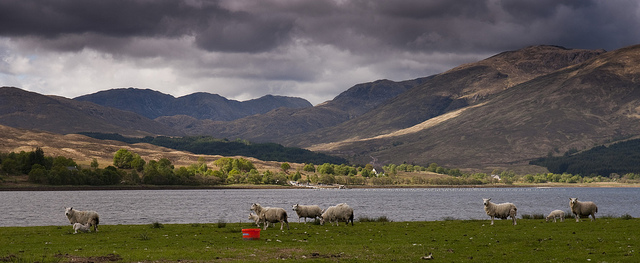
user: Given an image and a question. Answer the question in a short answer. Question: What is the name of the person who is responsible for caring for these kinds of animals? Short Answer:
assistant: sheep herder